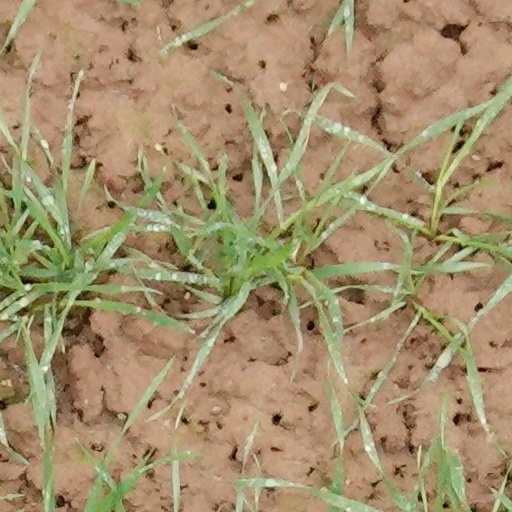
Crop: wheat